Texan sloop-of-war Austin

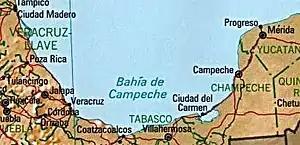
Map of the Bay of Campeche, scene of most of the exploits of the "Austin"

After a re-provisioning stop in New Orleans, "Austin" arrived at Sisal on 6 January 1842 where she met up with "San Bernard" and the "San Antonio". From there the flotilla, under the command of Commodore Moore, again cruised the Mexican coast in search of prizes. After a stop at the port of Campeche, they continued on to Veracruz where they took up station as close to shore as conditions permitted. On 6 February, "Austin" and "San Bernard" sighted, pursued, and captured the 180-ton Mexican brig "Progreso" which was sent to Galveston with a small prize crew. Throughout the month of February, bad weather plagued the two Texas ships and they captured no more ships. On 17 February, "Austin" hoisted the United States flag and sailed into Veracruz harbor to get a first-hand look at the Mexican situation. In Veracruz, Moore saw with alarm an old commercial steamer undergoing naval conversion and a new schooner readying as well. "Austin" released her captives in Progreso's boats, exited the harbor, and set sail for Cayo Arcos and rendezvous with the "San Antonio".